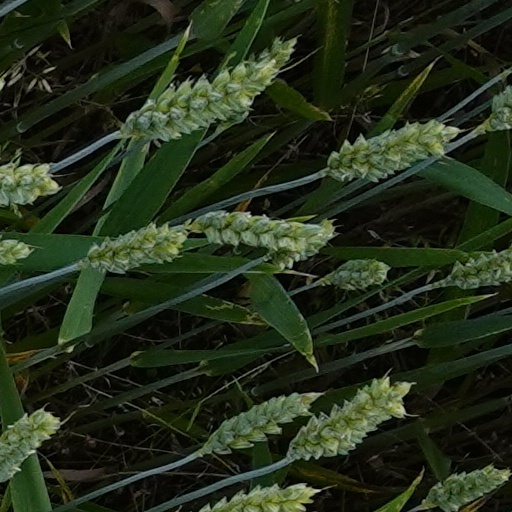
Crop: wheat